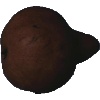
Label: pear_kaiser